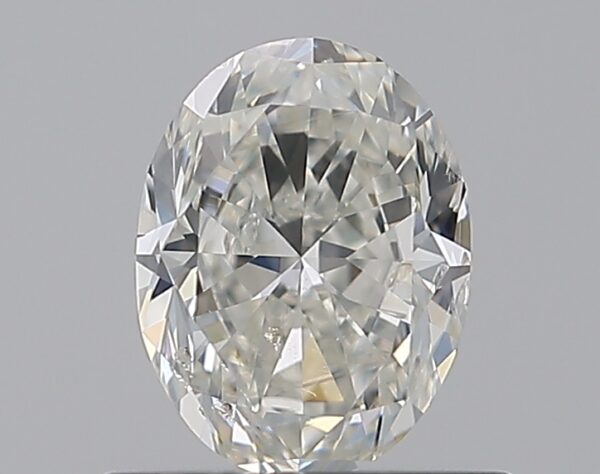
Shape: oval
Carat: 0.7
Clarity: SI1
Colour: I
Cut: GD
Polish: EX
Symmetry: VG
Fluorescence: N
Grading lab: GIA
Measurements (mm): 6.32 x 4.78 x 3.17